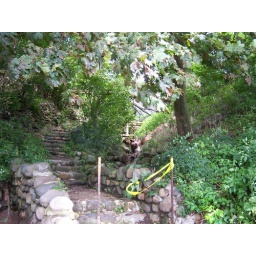
AC and I stood on the wooden bridge 23 years ago after our wedding in April 1987.